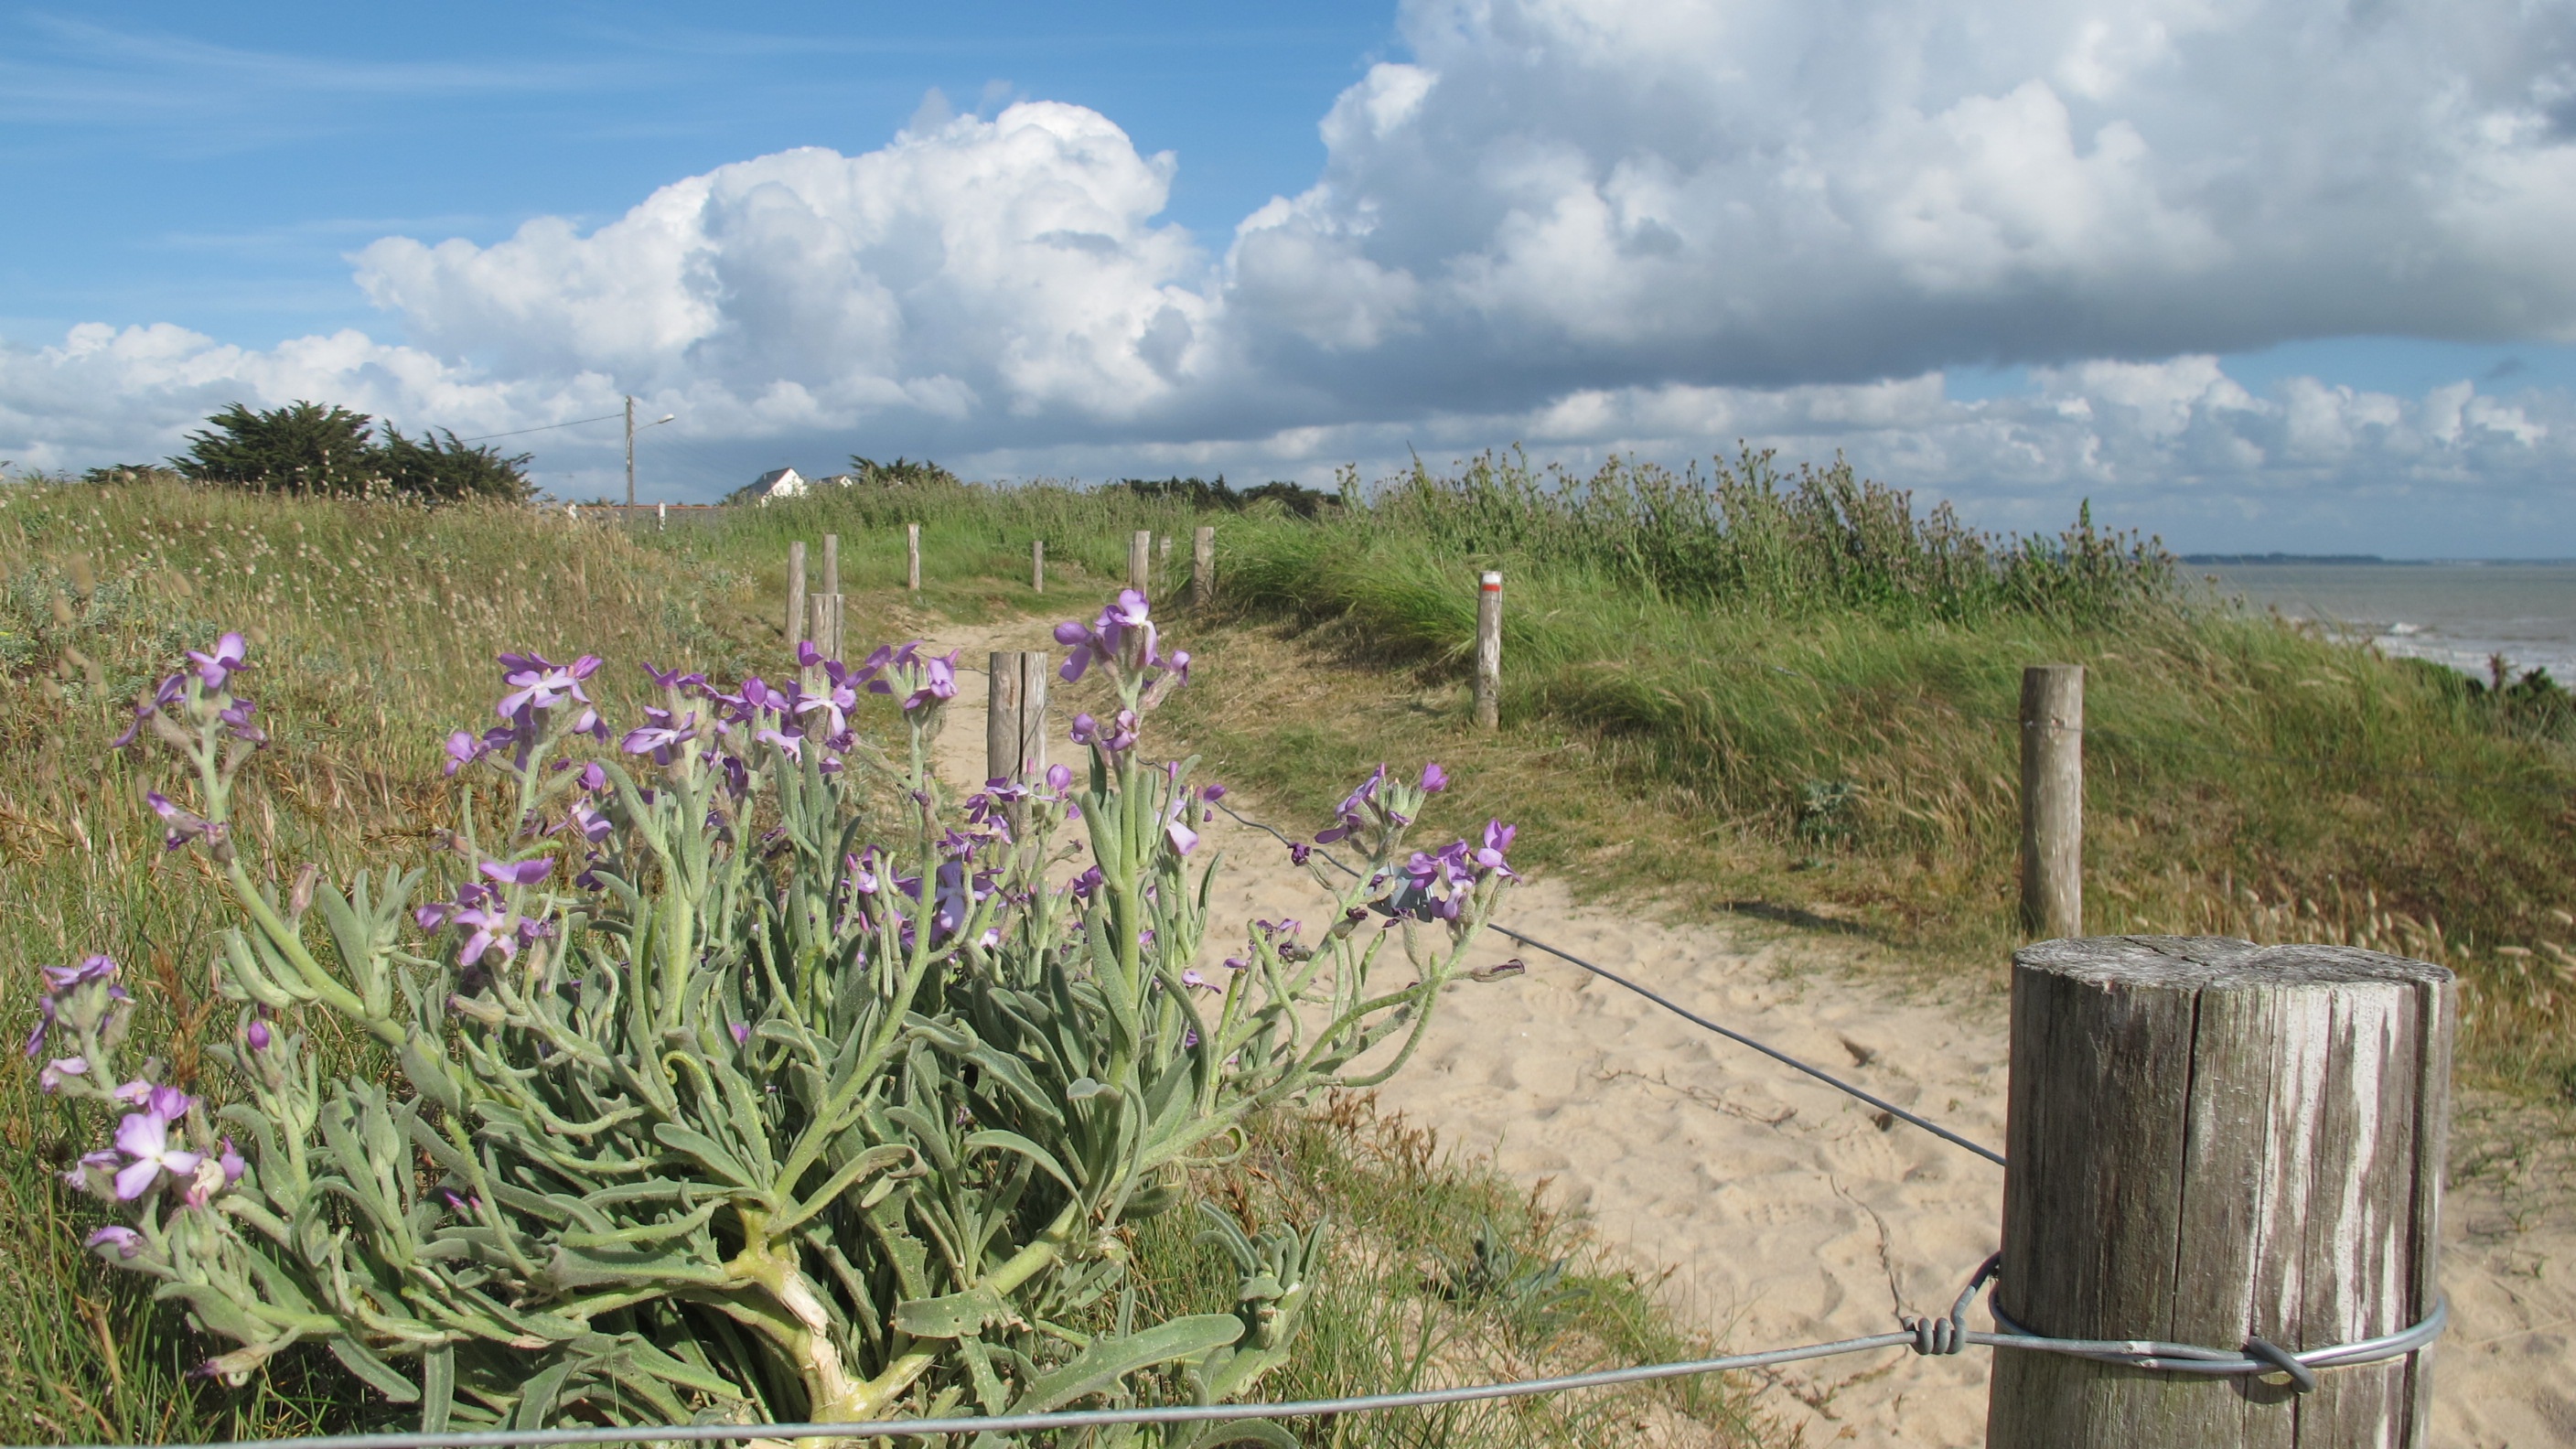
plant, field, meadow, prairie, flower, flora, wildflower, dunes, atlantic coast, flowering plant, sand dunes, land plant